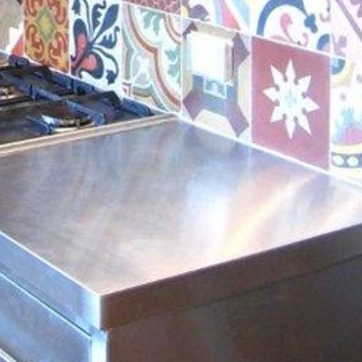
Material: metal